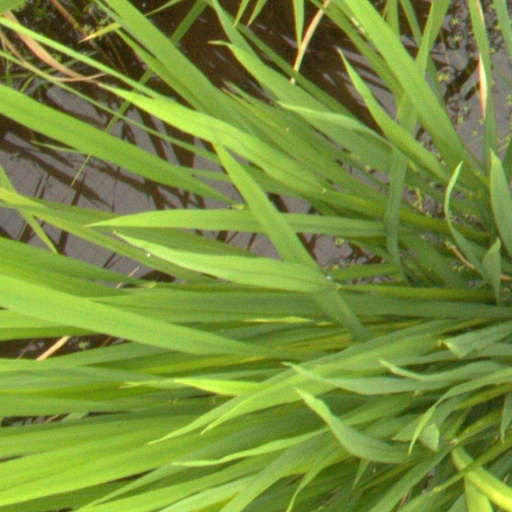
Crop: rice